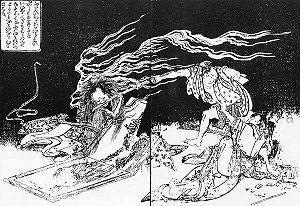
Dans les croyances traditionnelles et la littérature japonaise, l'onryō désigne une divinité supposée capable de causer des dommages dans le monde des vivants, de nuire ou de tuer les ennemis ou même de causer des catastrophes naturelles en exerçant une vengeance pour réparer les torts reçus de son vivant puis de s'emparer des esprits des corps morts des ennemis.